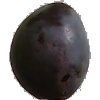
Label: Plum 3